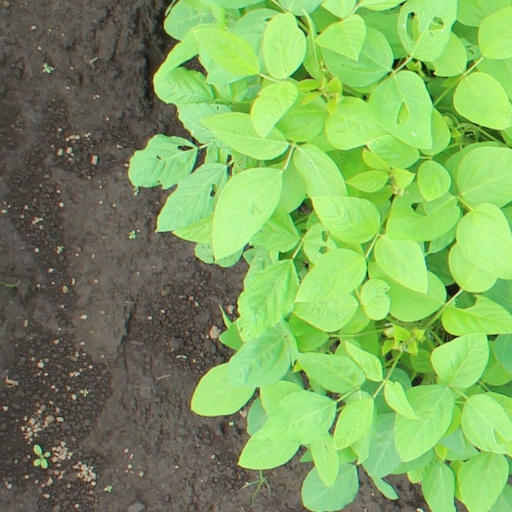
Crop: soybean